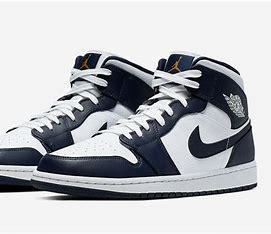
Brand: Jordan
Model: 1 Mid